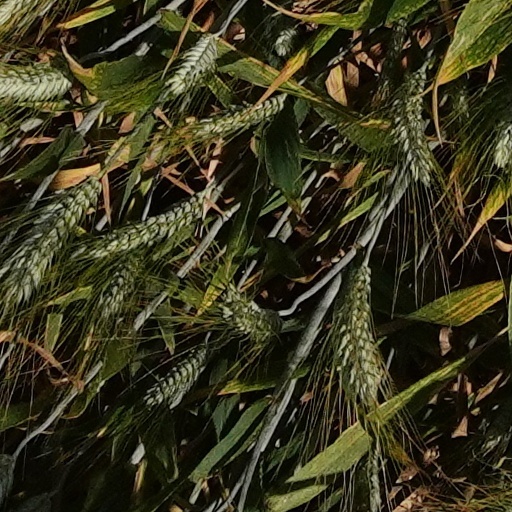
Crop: wheat